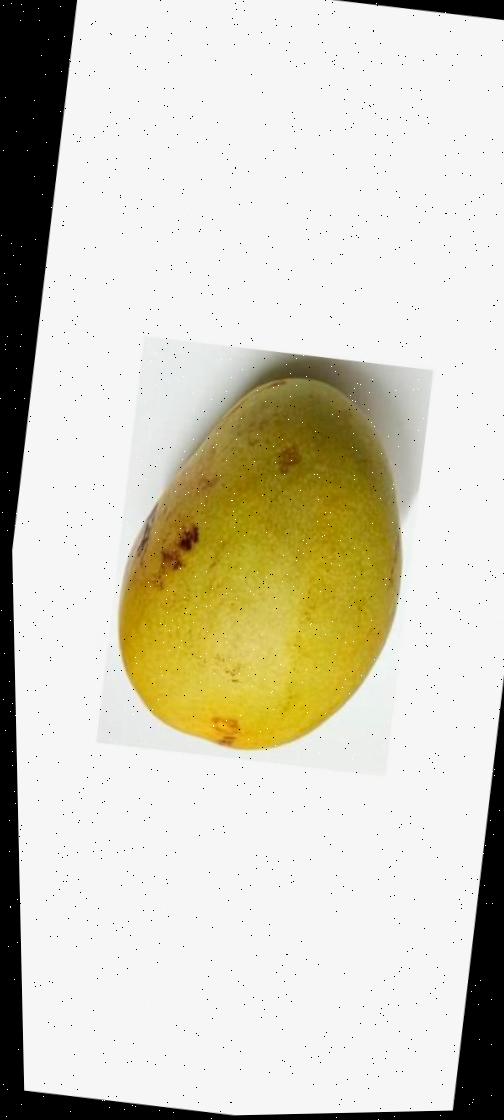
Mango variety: Bari-11